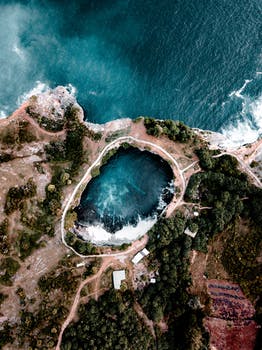
Label: No Watermark